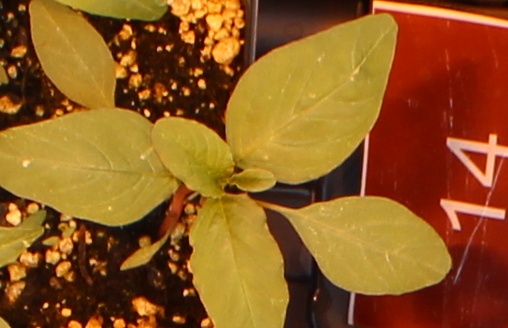
Label: Waterhemp